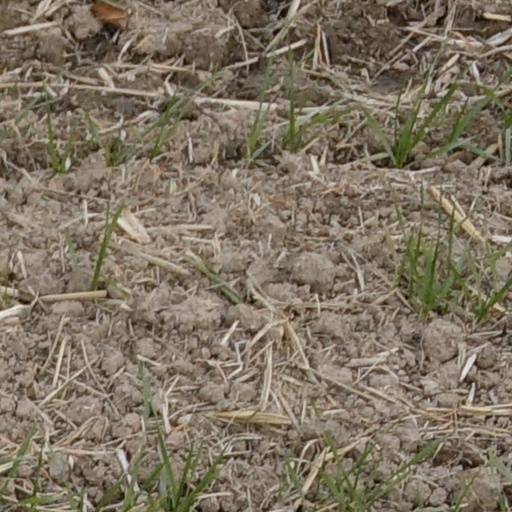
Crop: wheat